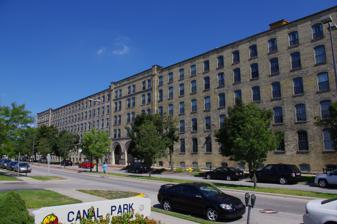
Building: Berkey and Gay Furniture Company Factory
Country: United States of America
Year built: 1892
Manufacturing plant in Grand Rapids, Michigan, US United States historic place Berkey and Gay Furniture Company Factory U.S. National Register of Historic Places Show map of Michigan Show map of the United States Location 940 Monroe Ave. NW, Grand Rapids, Michigan Coordinates 42°58′44″N 85°40′18″W / 42.97889°N 85.67167°W / 42.97889; -85.67167 Area 28 acres (11 ha) Built 1892 Architectural style Romanesque NRHP reference No. 00001486 Added to NRHP December 20, 2000 Berkey and Gay Furniture Company Factory is a manufacturing plant located at 940 Monroe Avenue NW in Grand Rapids, Michigan . It was listed on the National Register of Historic Places in 2000. History In 1855, William Berkey arrived in Grand Rapids and founded a mill to manufacture window sashes and other wood building products. He was joined by his brother, Julius, who later began manufacturing what became known as the "Berkey Table." This was highly successful, and soon the Berkey brothers were concentrating on making furniture. The company took on various partners over time, including George W. Gay, who bought an interest in the company in 1866 to form "Berkey Bros and Gay." In 1873, William Berkey withdrew from the company, and Julius Berkey and George W. Gay incorporated to form the Berkey & Gay Furniture Company. In 1874, the new company opened their six-story factory, complete with wholesale and retail showrooms, in Grand Rapids. By 1882, this factory covered three city blocks. The company is known for making Victorian furniture. George W. Gay, although continuing to be involved with Berkey & Gay, also struck out on his own business ventures. One of these was the Oriel Cabinet Company, which he established in 1880. Oriel Cabinet constructed a factory at this site in the 1880s, but the original factory was destroyed by fire in 1890. In 1892, the company constructed a new factory, which continues to occupy the site. Both Oriel Cabinet and Berkey & Gay continued independently until 1911, when the two companies merged. The Oriel factory became Berkey & Gay's Plant No. 1 following the merger, and an addition was immediately made to the plant in 1912. In 1919 the company further expanded the factory 240 feet north along Monroe Avenue. In 1920, the company merged with the Wallace Furniture Company and the Grand Rapids Upholstery Company to form Consolidated Furniture Companies, but continued to use the trademark "Berkey & Gay" because of its name recognition. Sales increased in the 1920s and the company aggressively expanded, However, when the Great Depression hit, the company was unable to continue financing their new sites, and was forced to sell to the Chicago-based Simmons Company. Even this was not enough, as Simmons declared bankruptcy in 1931, and the Grand Rapids factories closed their doors. Local stockholders reopened the factory in 1935, and continued production until World War II , when it was converted to wartime needs. After the war, an attempt was made to convert back to furniture production, but the company was again forced to declare bankruptcy in 1948 and closing the factory for good. Since the closing of factory operations, the Berkey & Gay Furniture Company Factory was used for a variety of smaller tenants, ranging from small manufacturers to artists. By 2000, the building underwent rehabilitation to create residential apartments and retail commercial space. Description The Berkey & Gay Furniture Company Factory is a massive, five-story, flat-roofed, cream brick building. It is basically rectilinear, with two open interior courtyards. The plant consists of three sections. The oldest section, constructed in 1892 by the Oriel Cabinet Company, is a U-shape building which now forms the southernmost part of the factory. The second section, constructed in 1912 after the merger, is an east side addition which enclosed the U-shape of the original building to create what is now the south courtyard. The third section was built in 1921, and is a U-shaped addition on the north side, which created a second courtyard and nearly doubled the area of the building. On the main facade, three groups of three large, two-story round arch openings are located at the street level: one grouping in the center of the facade and one at each end. The arches are formed with rusticated stonework, reminiscent of Richardsonian Romanesque style. Above the arches are paired windows on each of the upper four levels. Between these sections are long rows of single, regularly spaced segmental arch, twelve-over-twelve, double-hung wood windows. Atop the building is a brick parapet cap. The 1892 and 1912 building sections sit on a stone foundation, and the later 1921 addition has a concrete foundation. References